Aslaug Vaa

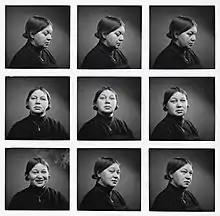
Portraits of Vaa

Aslaug Vaa (25 August 1889 – 28 November 1965) was a Norwegian poet and playwright. Her works contain elements from local tradition and landscape mixed with international influence.